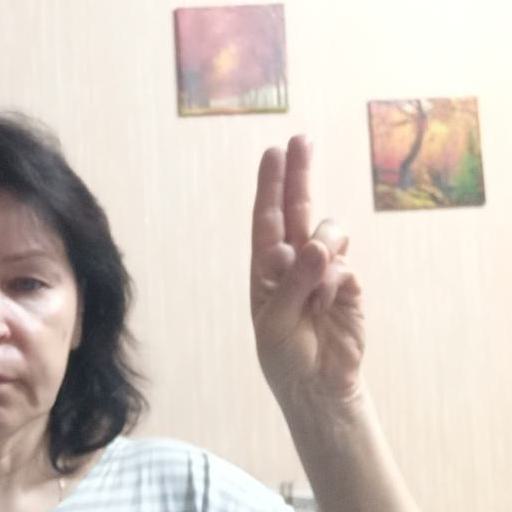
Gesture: two_up